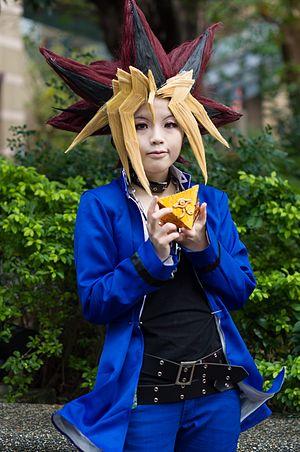
Cette liste détaille les personnages de l'univers du manga Yu-Gi-Oh! créé par Kazuki Takahashi.